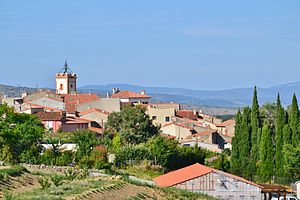
Cassagnes (Pyrénées-Orientales)
Cassagnes er en by og kommune i departementet Pyrénées-Orientales i Sydfrankrig.